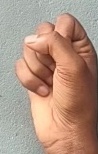
ASL sign: S